Dilkusha Kothi

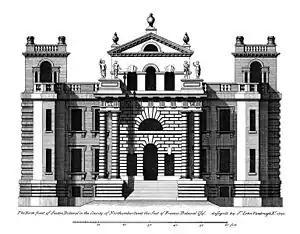
An engraving of the north front of Seaton Delaval Hall in Northumberland, England

The design bears a startling resemblance to the style of Seaton Delaval Hall in Northumberland, England. Seaton Delaval Hall was built in 1721 and was designed by Sir John Vanbrugh, who also designed Blenheim Palace. Dilkusha Kothi is depicted in a rare early albumen print by the photographer Samuel Bourne, dating from 1864–1865.